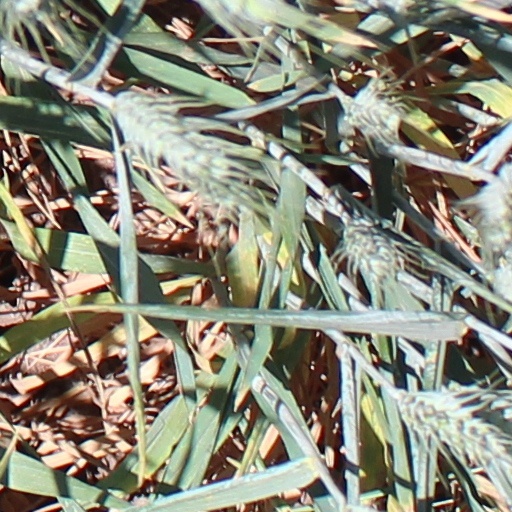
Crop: wheat